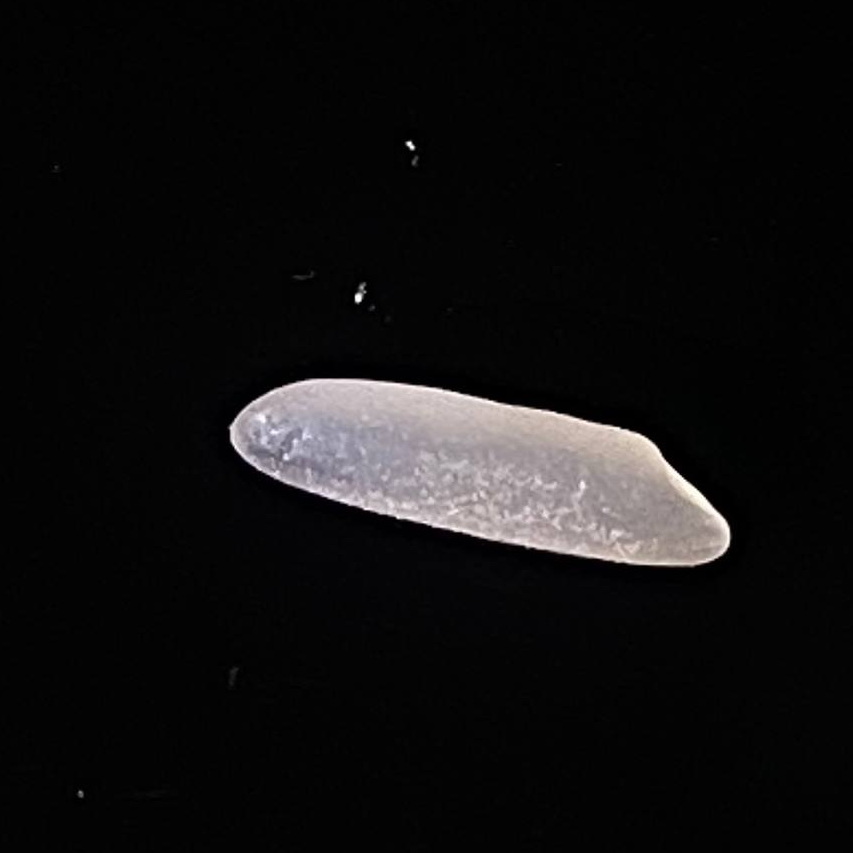
Rice variety: Jirashail